Quiet Days in Hollywood

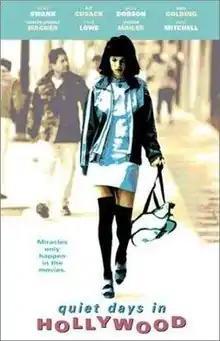

Quiet Days in Hollywood (also known as The Way We Are) is a 1997 German drama film written by Robert G. Brown and Josef Rusnak and directed by Rusnak. The film stars Hilary Swank, Chad Lowe, and Natasha Gregson Wagner.